Casey Affleck

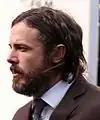
Affleck at the premiere of "Manchester by the Sea" in 2016

In his final role of 2016, Affleck starred as Lee Chandler, a grief-stricken loner, in Kenneth Lonergan's drama "Manchester by the Sea". One of the film's producers, Matt Damon, initially intended to star in the film. When scheduling conflicts made this unfeasible, Damon agreed to step aside on the condition that he be replaced with Affleck. Lonergan readily agreed, remarking that Affleck was "the natural person to go to." Affleck had close relationships with both men and had previously offered notes on early drafts of the script. The film was a box office success, and Affleck's performance received widespread critical praise. A.O. Scott of "The New York Times" described it as "one of the most fiercely disciplined screen performances in recent memory. [He] conveys both Lee's inner avalanche of feeling and the numb decorum that holds it back."